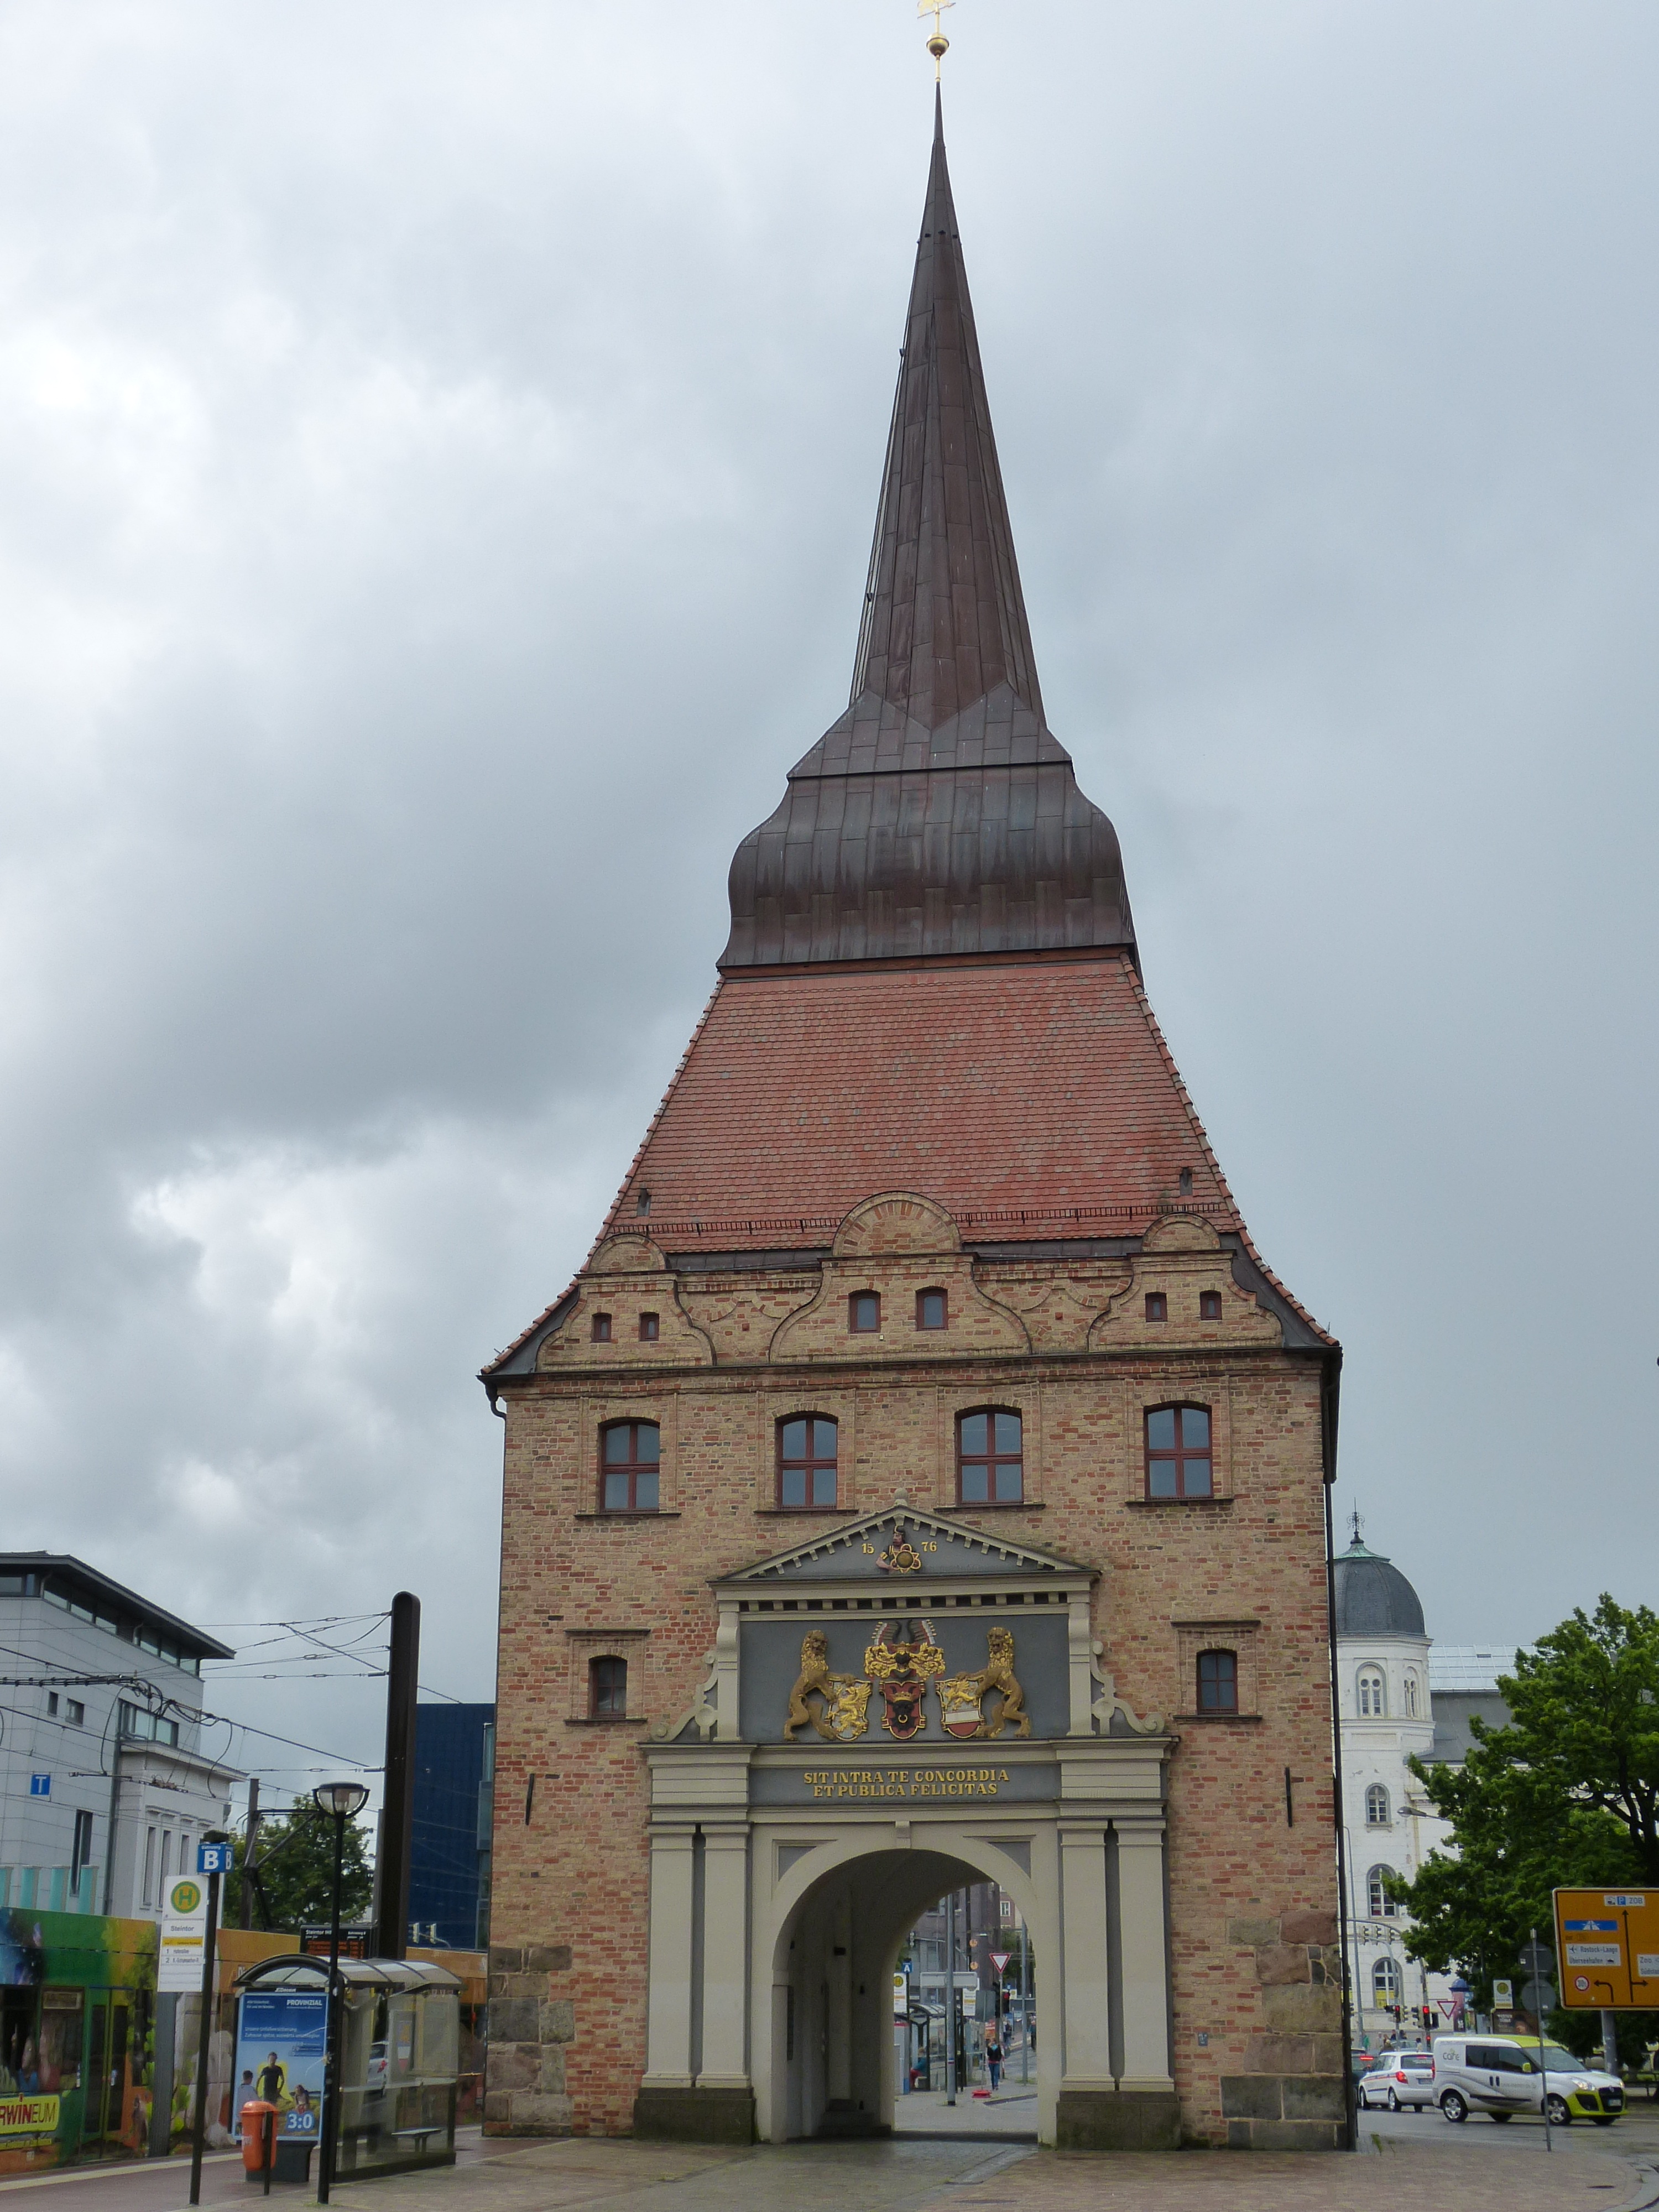
architecture, town, building, tower, landmark, facade, church, cathedral, chapel, brick, goal, place of worship, bell tower, temple, spire, steeple, historically, middle ages, rostock, city gate, mecklenburg western pomerania, state capital, historic site